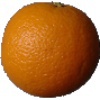
Label: orange